Hyundai ix35 FCEV

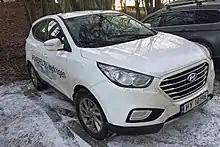
Hyundai ix35 Fuel Cell in Norway

The first Hyundai Tucson Fuel Cell (ix35) sold in Canada was delivered in January 2015. Due to the location of refill stations, the vehicles are only leased or sold in the Vancouver Metropolitan Area/Fraser Valley, British Columbia; the Greater Toronto Area; and in Alberta.